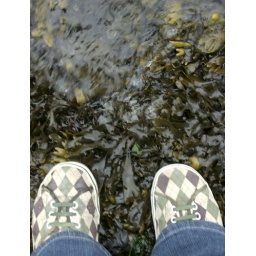
walking on a bed of popper seaweed as the tide comes in at ediz hook